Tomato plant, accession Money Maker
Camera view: vertical (180 deg); turntable rotation: 150 degrees
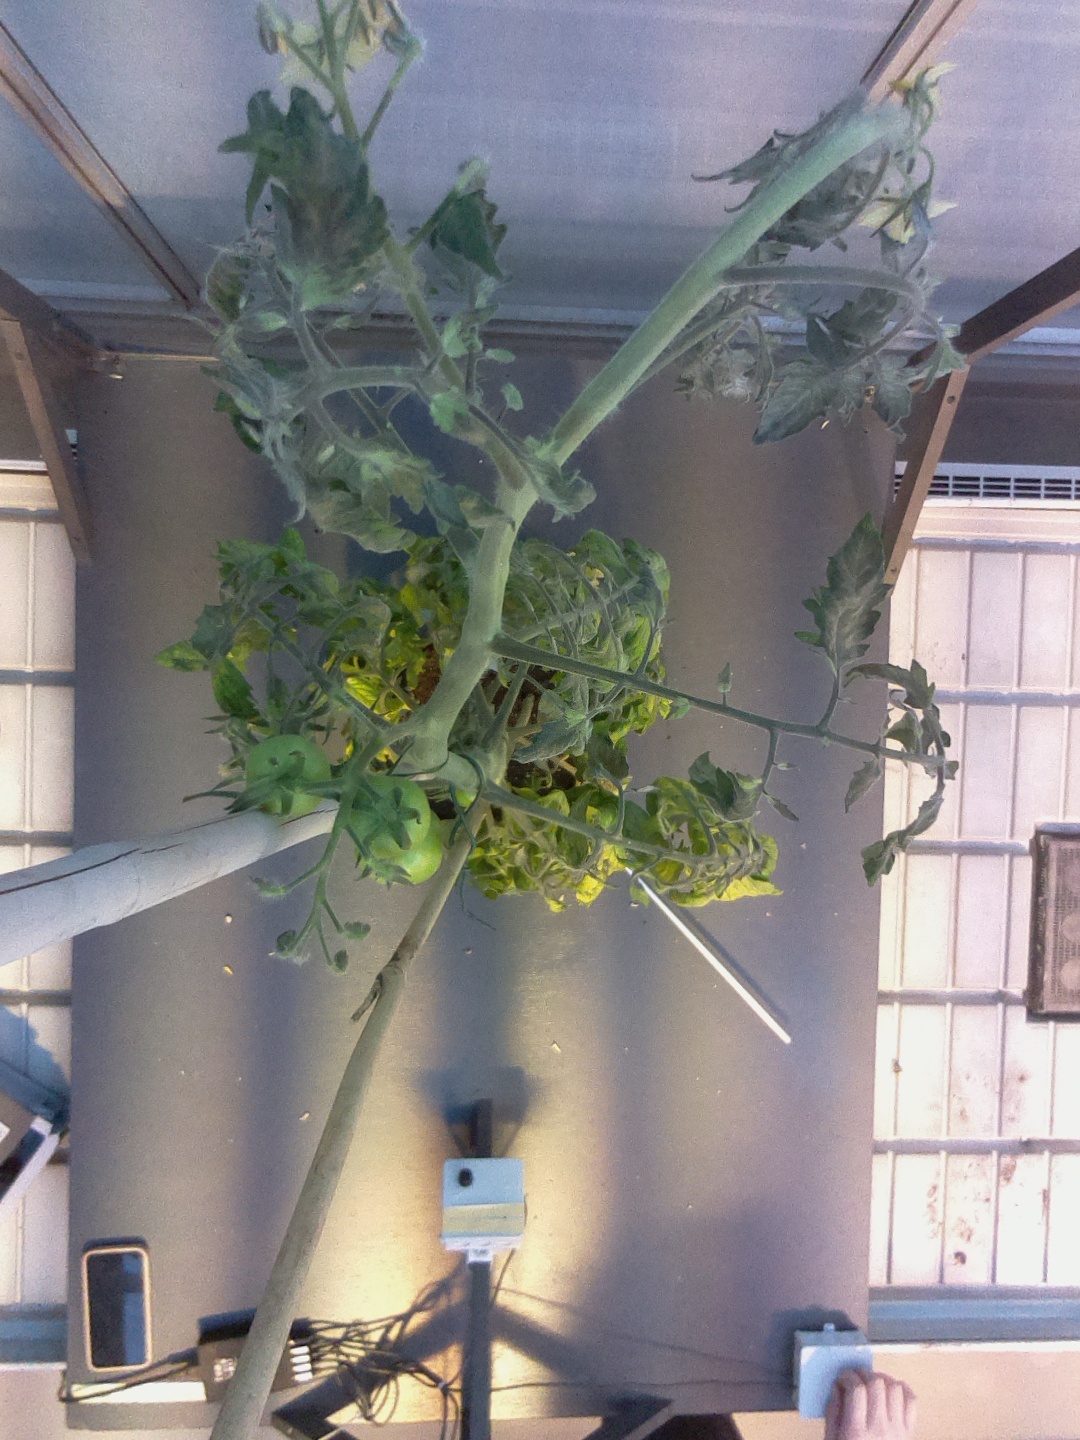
BBCH growth stage 75: 50%-60% of final fruit size